Pavel Nakhimov

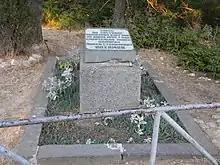
Memorial of where Nakhimov got his lethal wound

During the Crimean War of 1853-1856 Nakhimov distinguished himself by defeating the Ottoman fleet at Sinope in 1853.